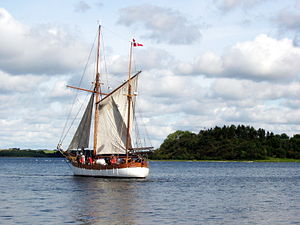
Mariagerfjord Kommune
En sejlbåd på Mariager Fjord.
Mariagerfjord Kommune er en kommune i den sydøstlige del af Himmerland under Region Nordjylland med 41.800 indbyggere, hvis største byer er Hobro, Hadsund, Arden og Mariager. Kommunen har et areal på 723.63 km².